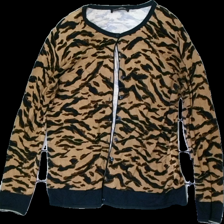
View: front
Type: Cardigan
Category: Ladies
Brand: Not in the list
Brand text on label: Betty Barclay
Colors: Beige, Brown, Black
Material: 88% Viscose 12% Cont?
Pattern: Animal print
Cut: Regular
Price range: <50
Recommended usage: Export